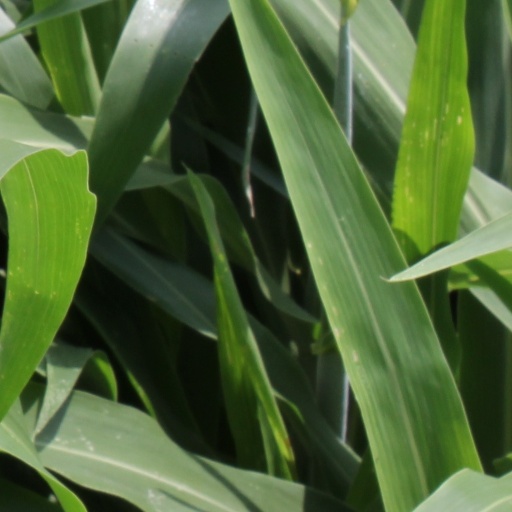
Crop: sorghum